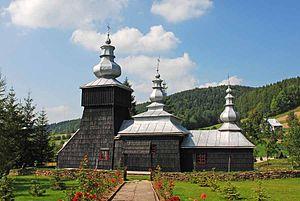
Czarna est une localité polonaise de la voïvodie de Petite-Pologne et du powiat de Gorlice.